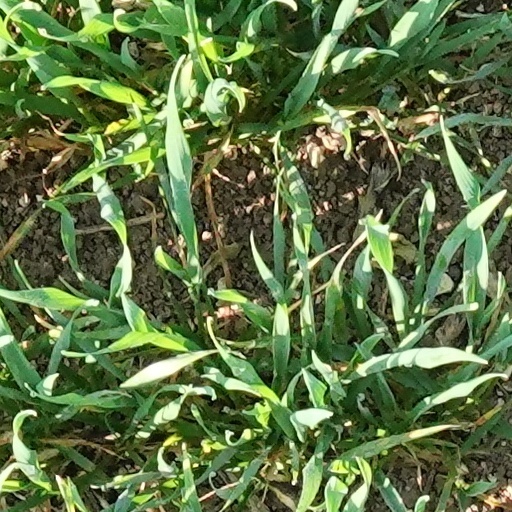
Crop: wheat